Kedron State High School

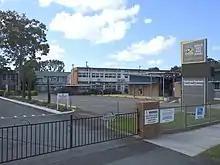
Kedron State High School, Park Road (2021)

Kedron State High School is a Queensland public secondary school which is located in the inner-northern suburb of Kedron in Brisbane, Australia. The school was opened in 1956, to meet the needs of the rapidly expanding North Brisbane population whose children were members of the post-World War II baby boomer generation.